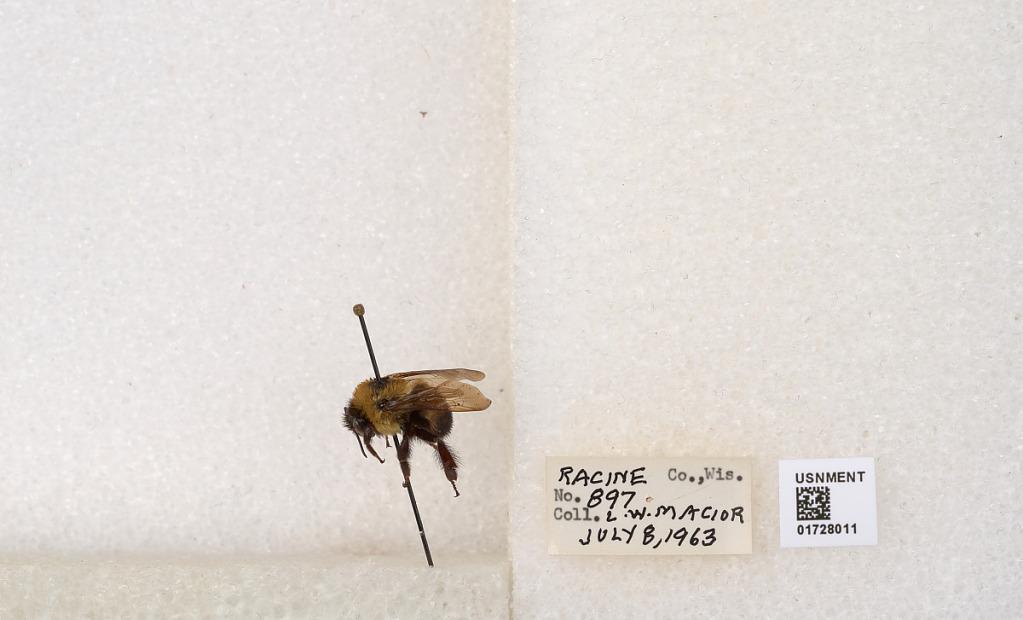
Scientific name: Bombus (Separatobombus) griseocollis (De Geer)
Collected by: L. Macior
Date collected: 1963-7-8
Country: United States
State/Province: Wisconsin
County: Racine
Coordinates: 42.7299, -87.8123